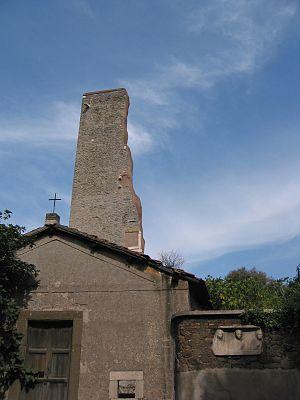
Tor Tre Teste est un quartier de Rome en Italie, situé en dehors des murs de la ville dans le Municipio VII, le long de Via Praenaestina. Il a une population de 12 176.
"Les tours de Rome sont des constructions anciennes emblématiques de l'époque médiévale de la ville de Rome. Elles sont caractéristiques de la puissance et de la domination de plusieurs familles nobles, en particulier dans la période entre 900 et 1300. À l'époque on en comptait plus de 300, ce qui valait à la cité de surnom de ""Roma turrita"".